Particulate pollution

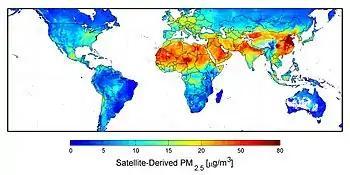

Atmospheric particulate matter, also known as particulate matter, or PM, describes solids and/or liquid particles suspended in a gas, most commonly the Earth's atmosphere. Particles in the atmosphere can be divided into two types, depending on the way they are emitted. Primary particles, such as mineral dust, are emitted into the atmosphere. Secondary particles, such as ammonium nitrate, are formed in the atmosphere through gas-to-particle conversion.